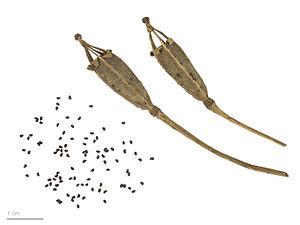
Le Pavot du Pays de Galles ou Pavot jaune parfois appelé Méconopsis du Pays de Galles ou Méconopside du Pays de Galles est une espèce de la famille des Papaveraceae qui pousse souvent dans les bois et forêts de pente ou des éboulis calcaires.